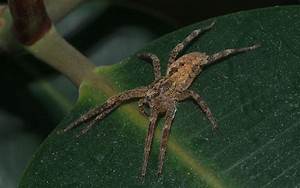
Label: spider